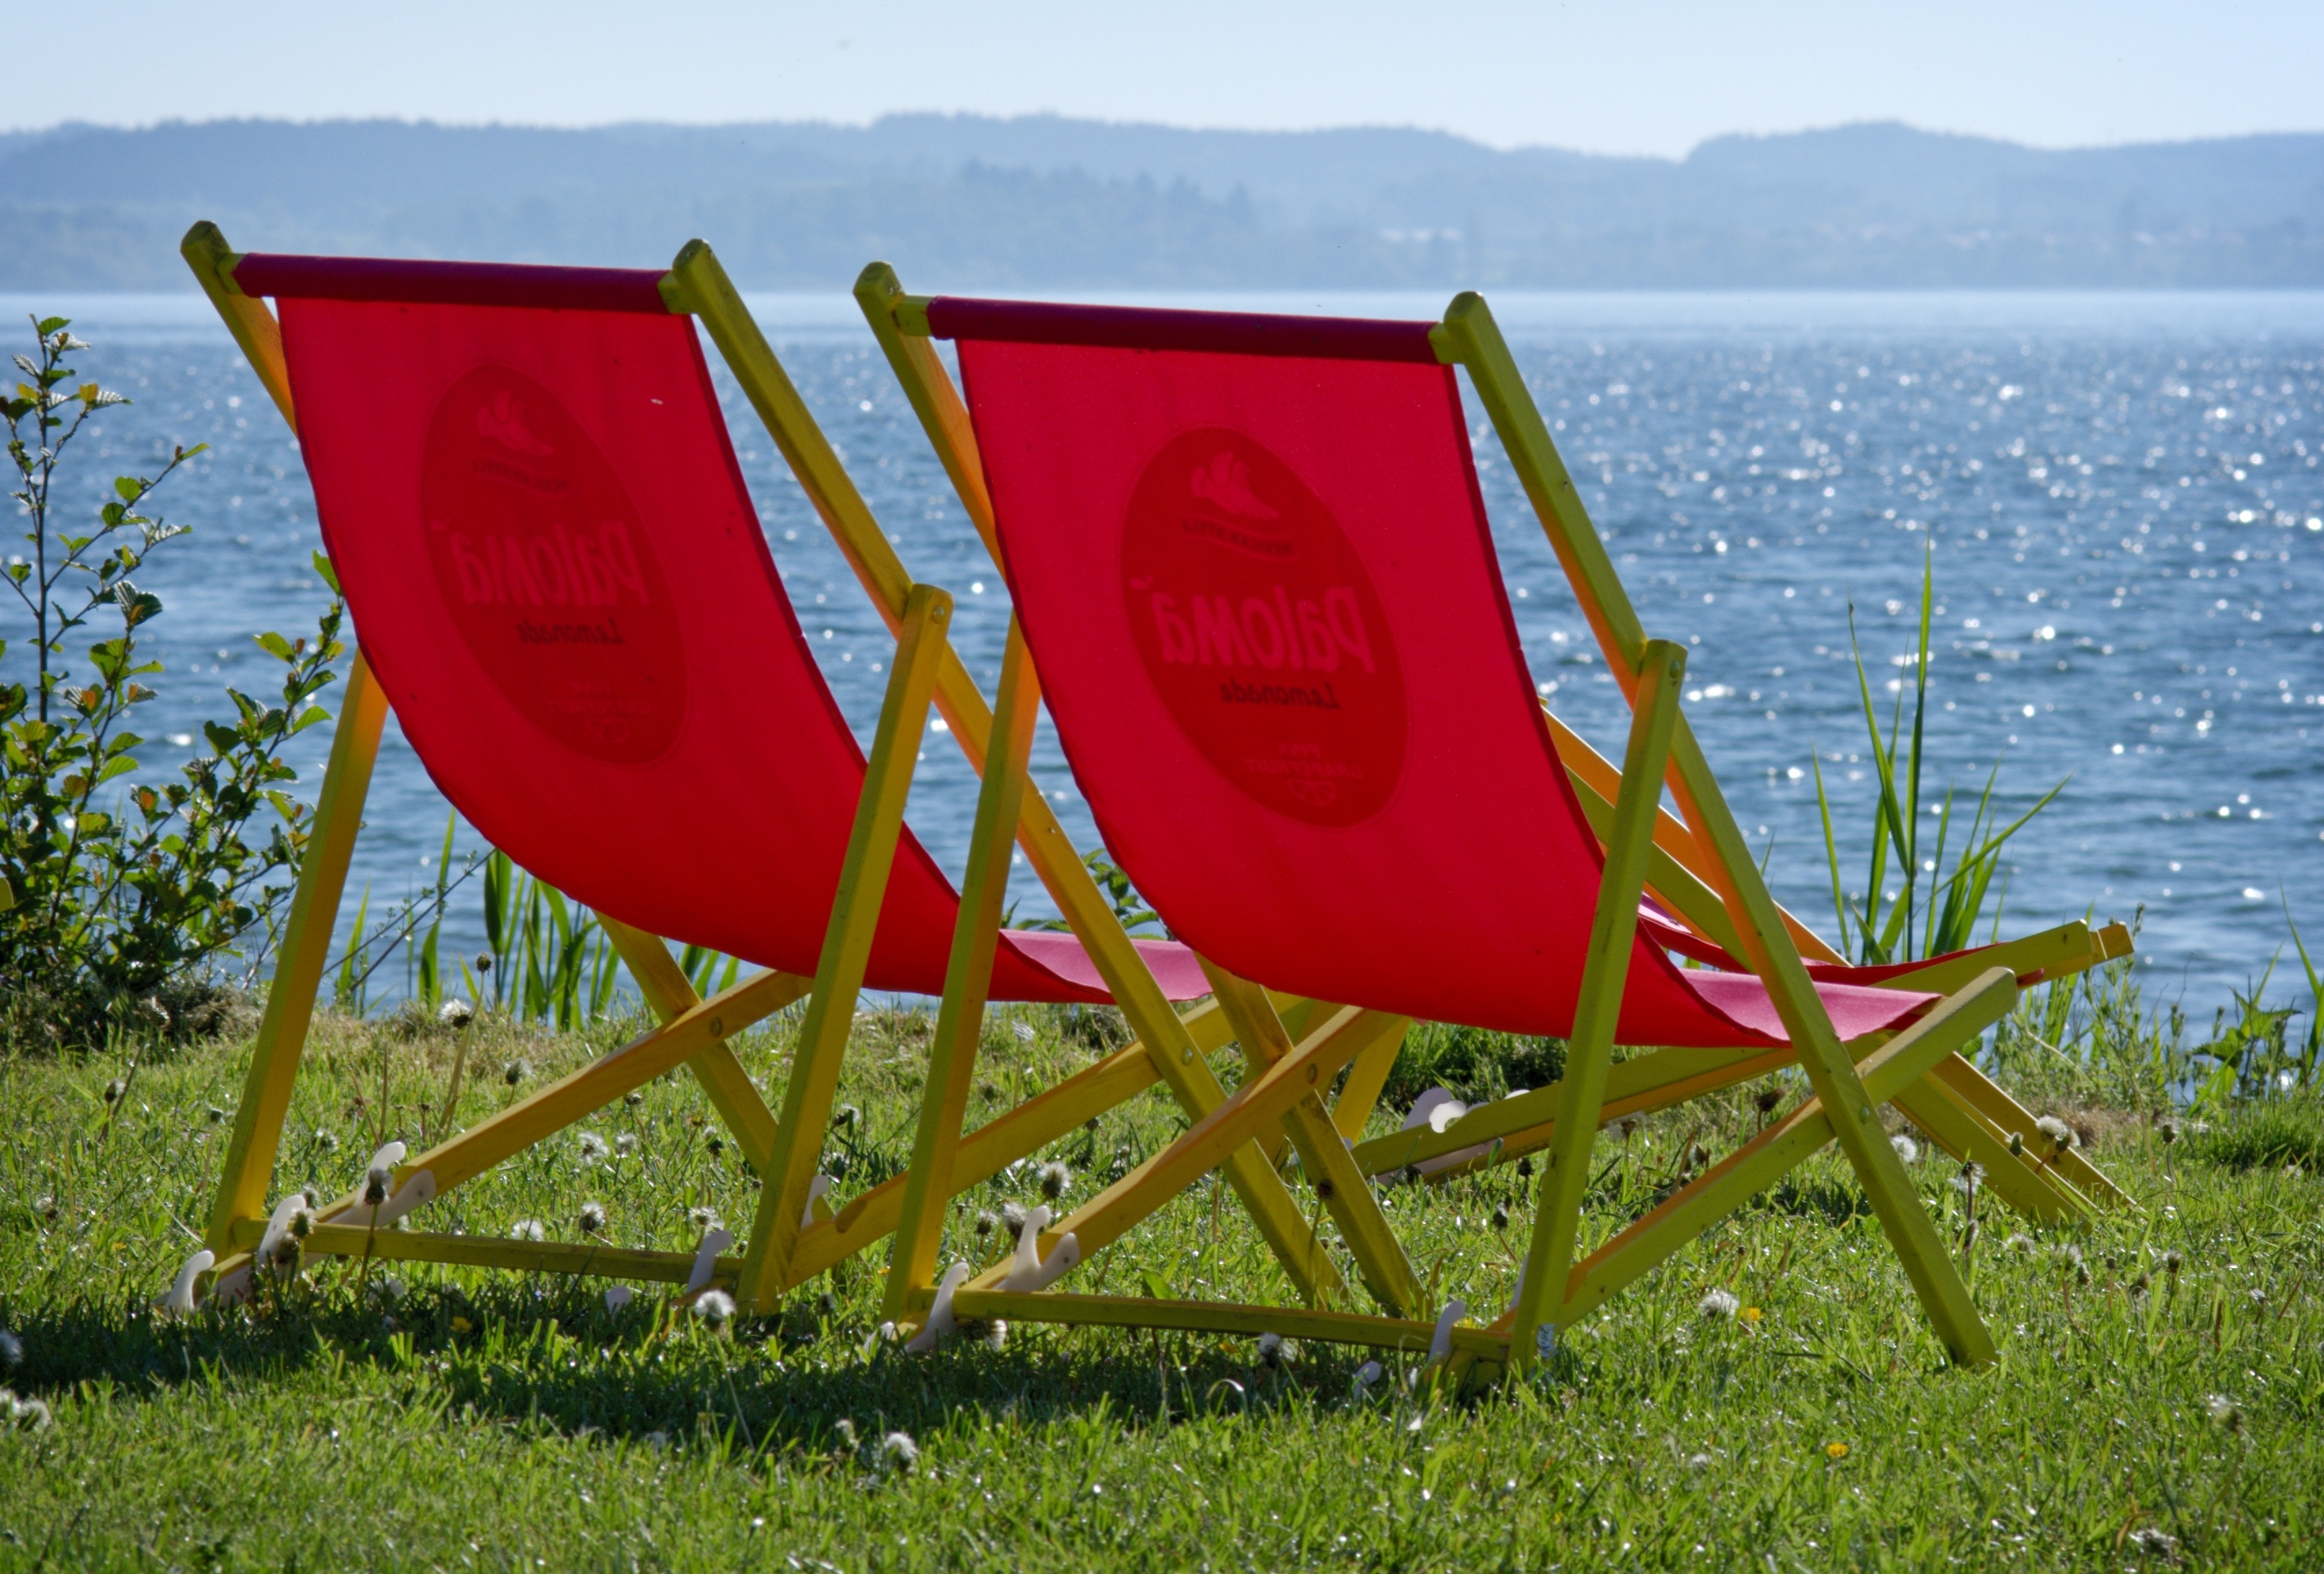
water, nature, lake, relax, holiday, leisure, deck chair, idyll, distant, recovery, berth